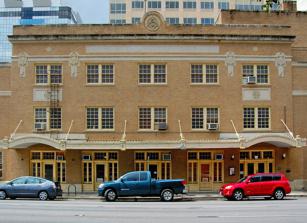
Building: Royal Arch Masonic Lodge
Country: United States of America
Year built: 1926
United States historic place Royal Arch Masonic Lodge U.S. National Register of Historic Places Show map of Texas Show map of the United States Location 311 W. 7th St., Austin, Texas Coordinates 30°16′16″N 97°44′43″W / 30.27111°N 97.74528°W / 30.27111; -97.74528 Area less than one acre Built 1926 Architect Davies, J.B.; Ketchum, William E. Architectural style Beaux Arts NRHP reference No. 05000362 Added to NRHP April 28, 2005 The Royal Arch Masonic Lodge in Austin, Texas is a three-story beige brick Masonic building that was built in Beaux Arts style in 1926.  It was designed by Texas architects J. B. Davies and William E. Ketchum .  It was listed as a historic landmark by the city of Austin in 2000, and it was listed on the National Register of Historic Places in 2005. It was still in use as a meeting place in 2005 and was deemed significant "for its long and continued use as a Masonic Lodge in Austin" and "for its architecture as a good representation of an early twentieth-century Beaux-Arts fraternal building." References